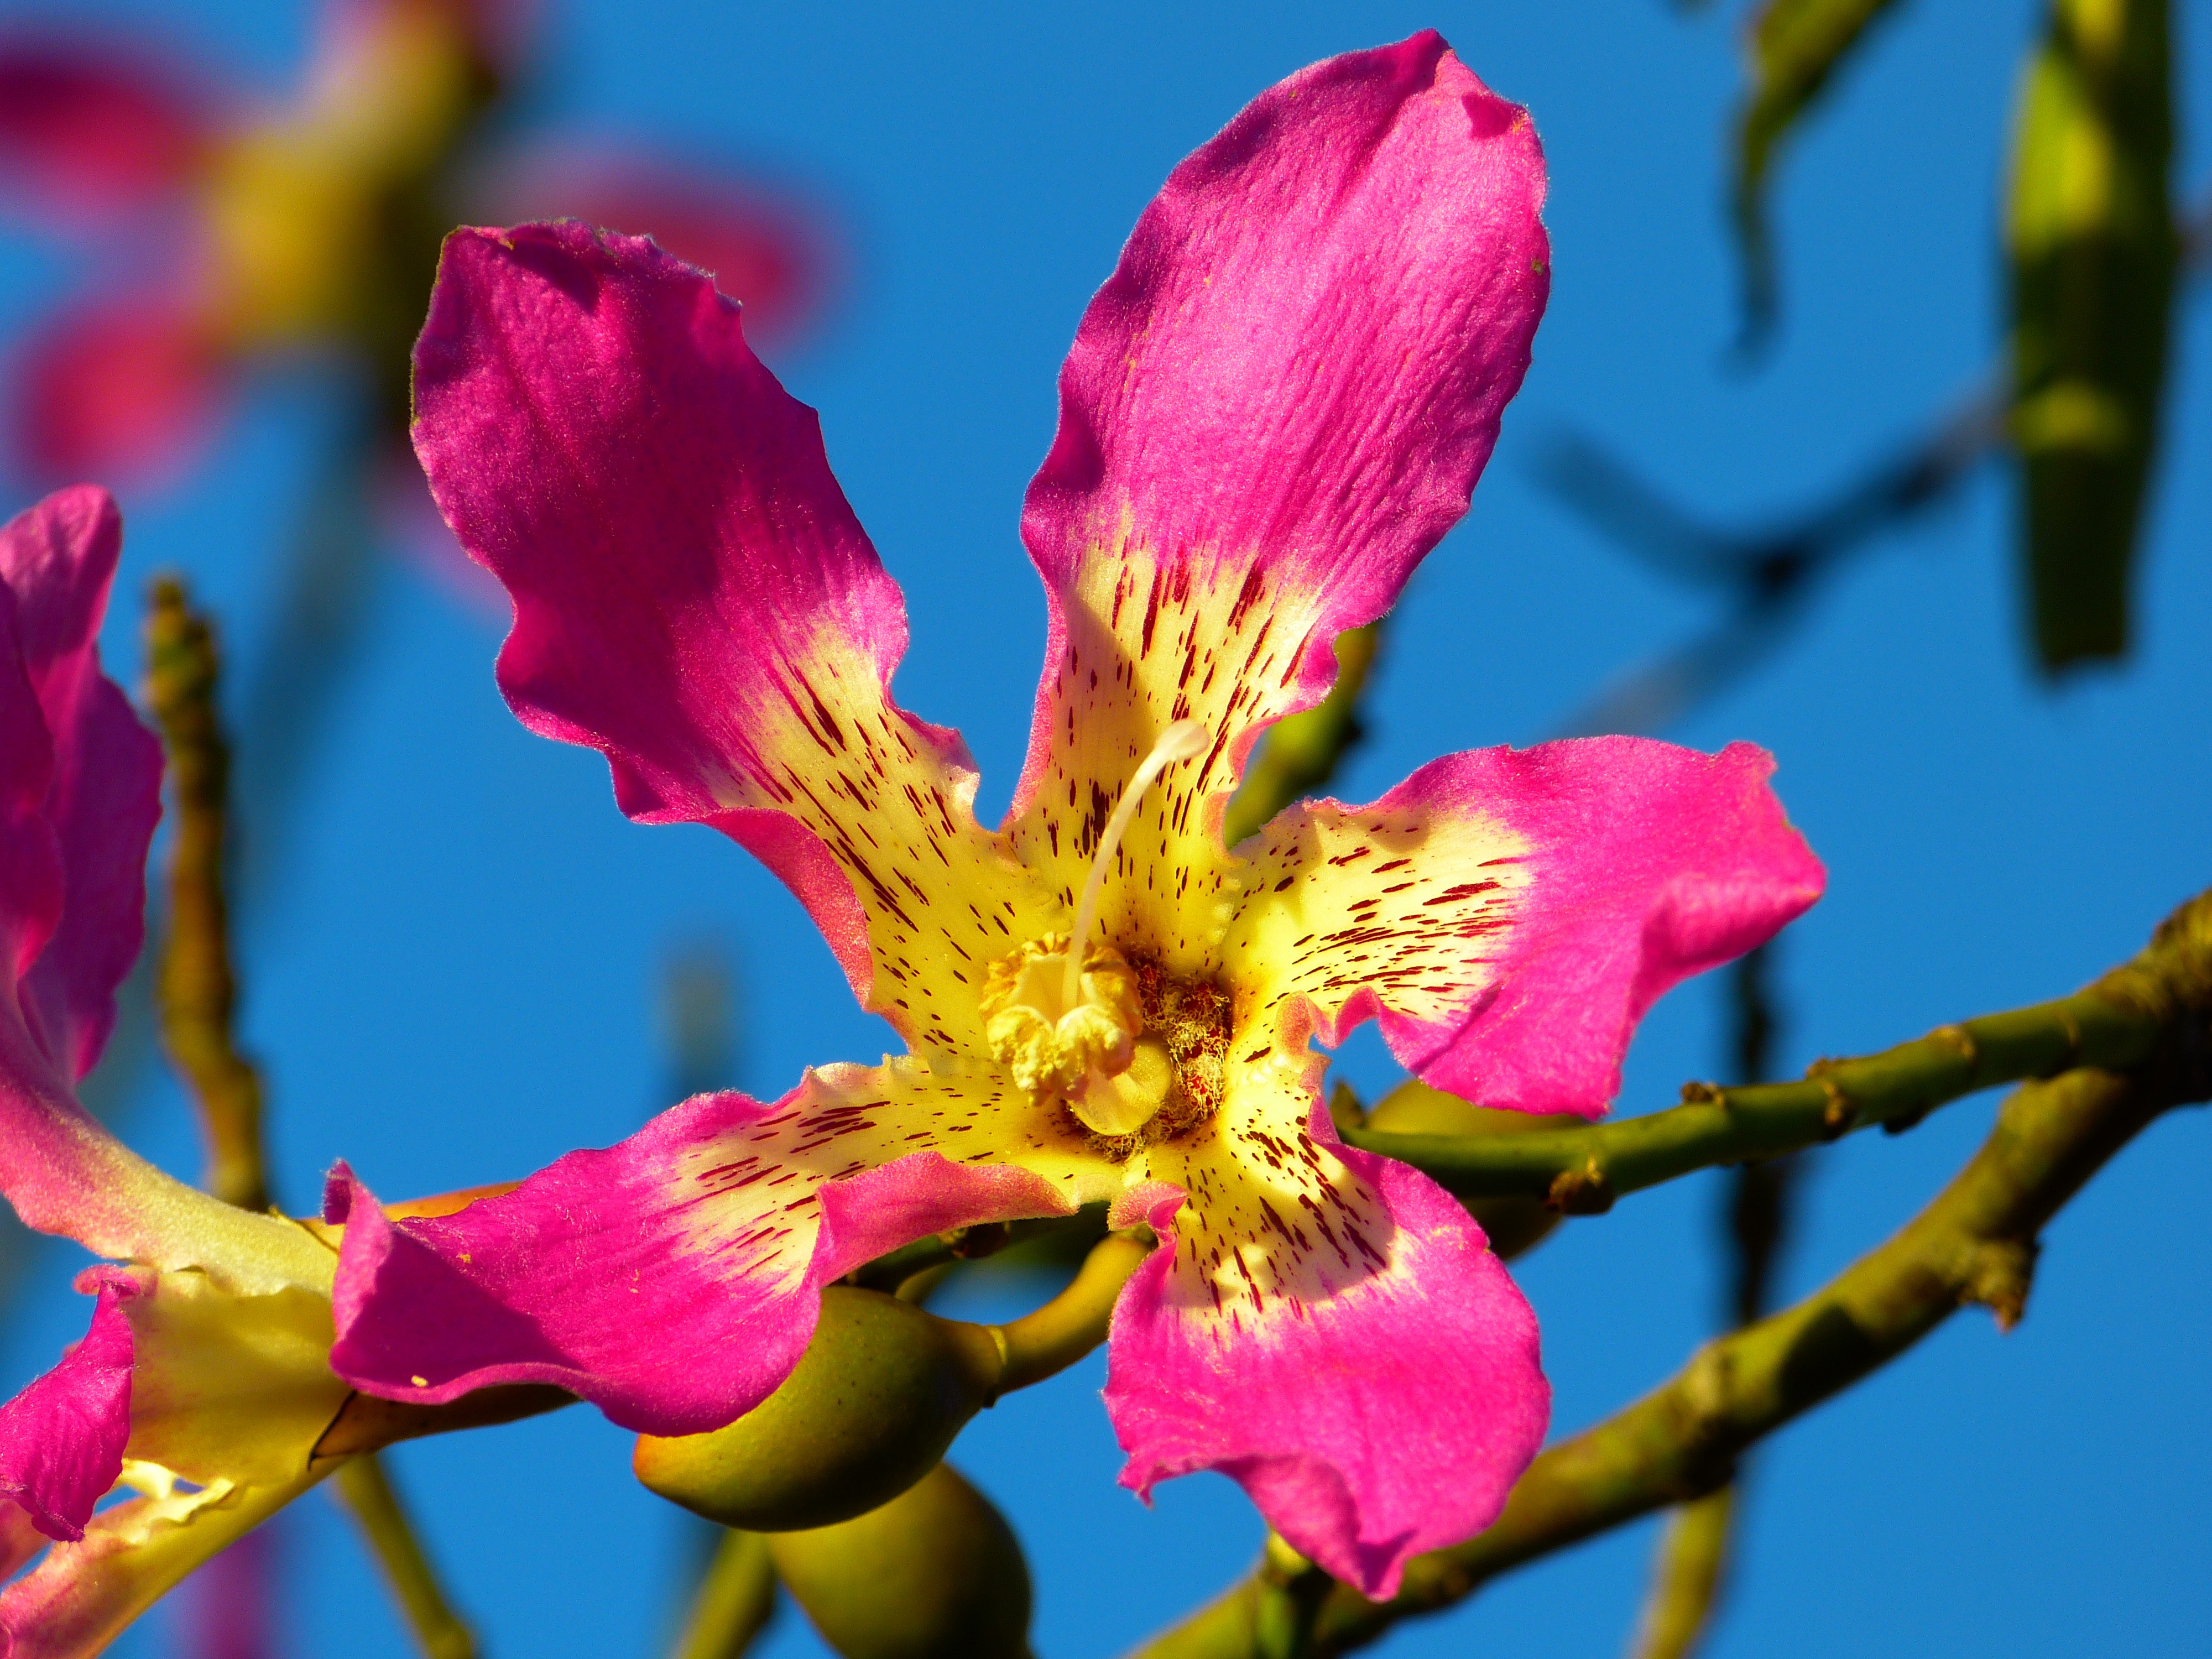
nature, blossom, plant, leaf, flower, petal, bloom, escape, botany, yellow, pink, flora, wildflower, close up, macro photography, flowering plant, kapok tree, plant stem, land plant, ceiba pentandra, pochote